Percy Correll

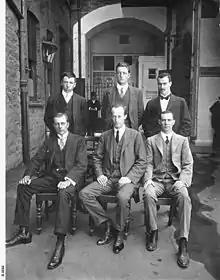
Back Row: Correll, Cecil Madigan and Frank Bickerton. Front row: Alfred Hodgeman, Mawson and Morton Moyes

Percy Correll (1892–1974) was a mechanic and an assistant physicist on Sir Douglas Mawson's scientific expedition to Antarctica from 1911–1914, the Australasian Antarctic Expedition.